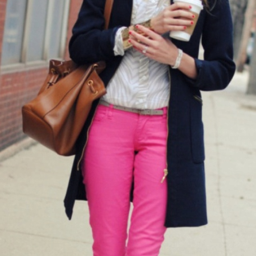
this is the color of my new skinny jeans !